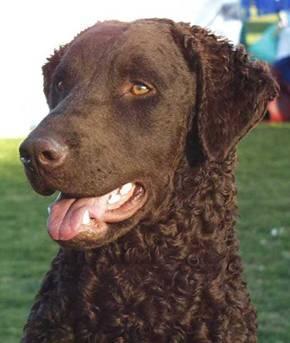
curly-coated_retriever